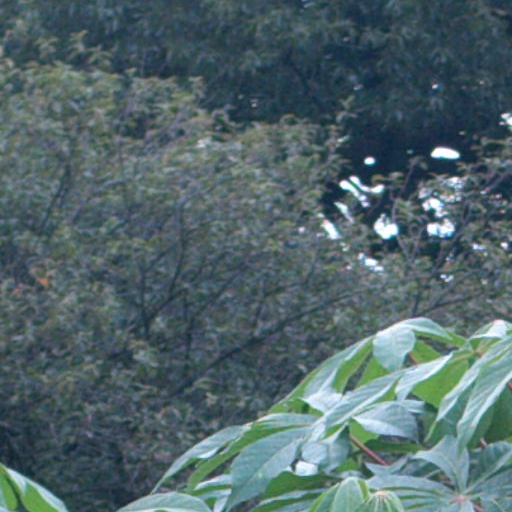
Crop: cassava